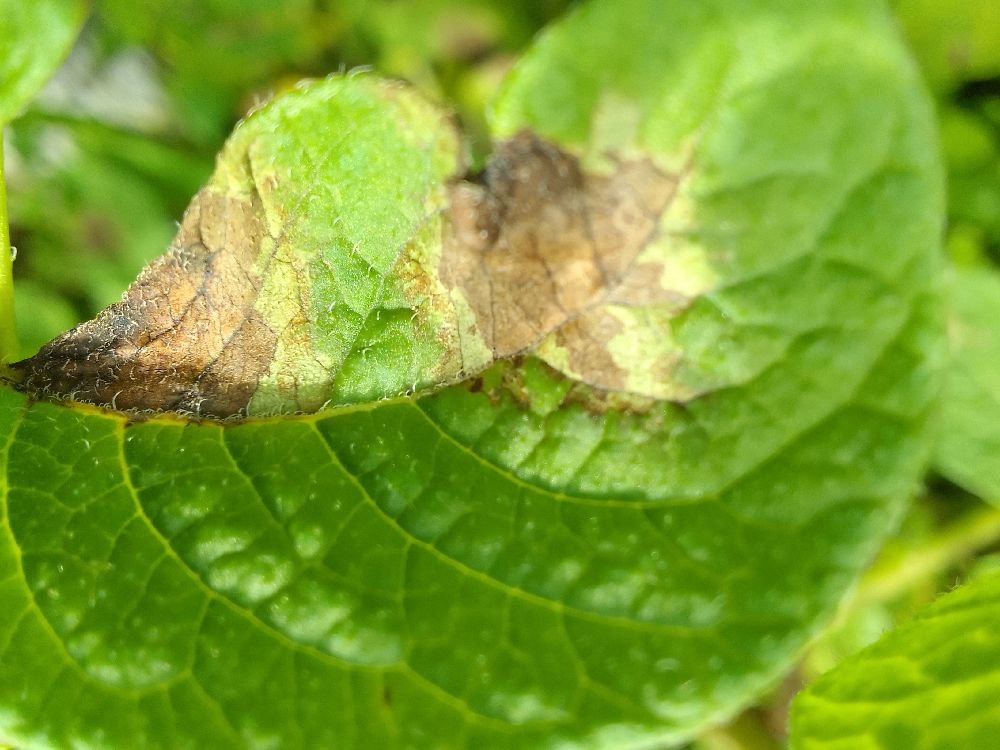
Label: Late blight